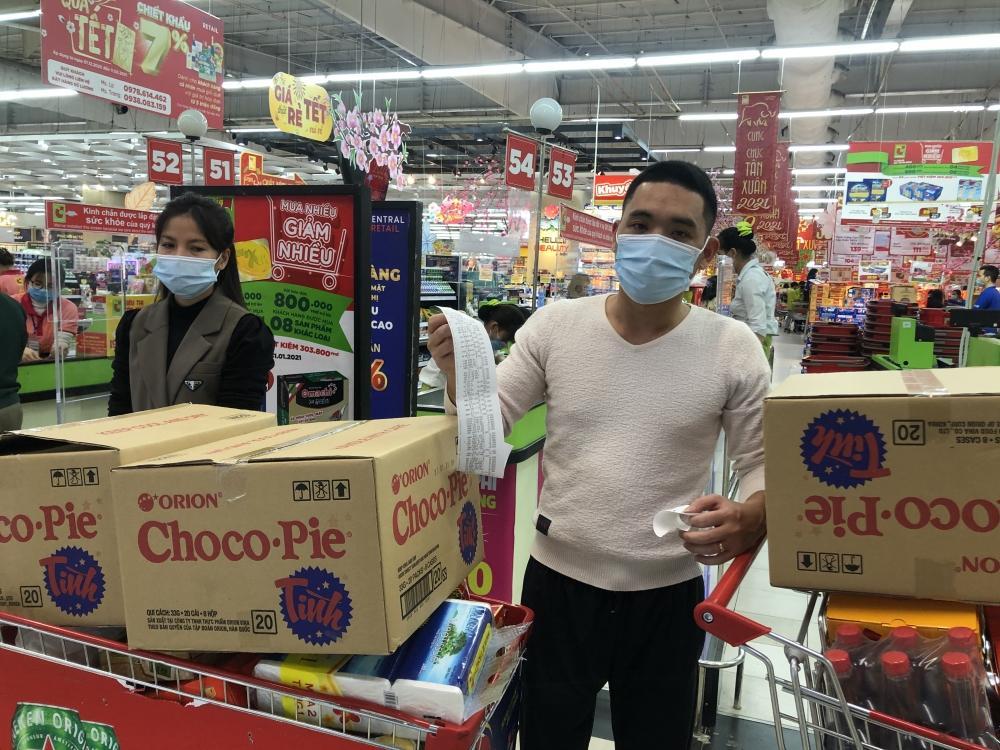
có nhiều thùng hàng xuất hiện quanh người đàn ông mặc áo trắng